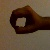
The image shows a hand gesture representing the number 0 in Indian Sign Language.